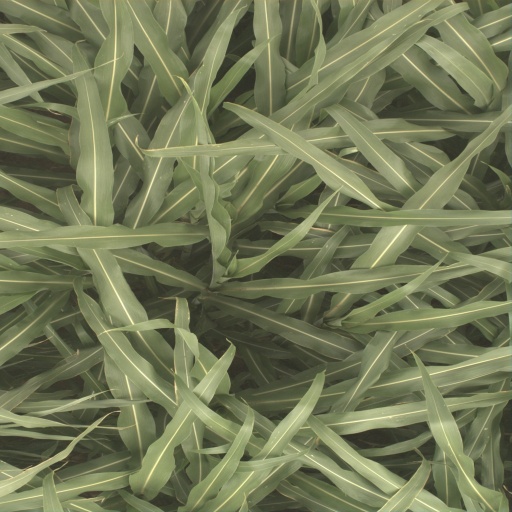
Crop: sorghum